Chewing

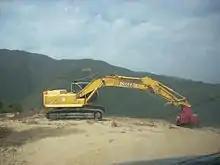
Masticator on the Zaca Fire

The process of chewing has, by analogy, been applied to machinery. The U.S. Forest Service uses a machine called a "masticator" (also called a forestry mulching machine) to "chew" through brush and timber in order to clear firelines in advance of a wildfire.